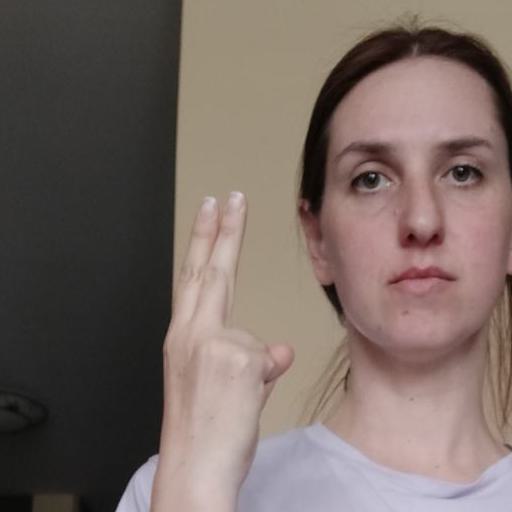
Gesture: two_up_inverted